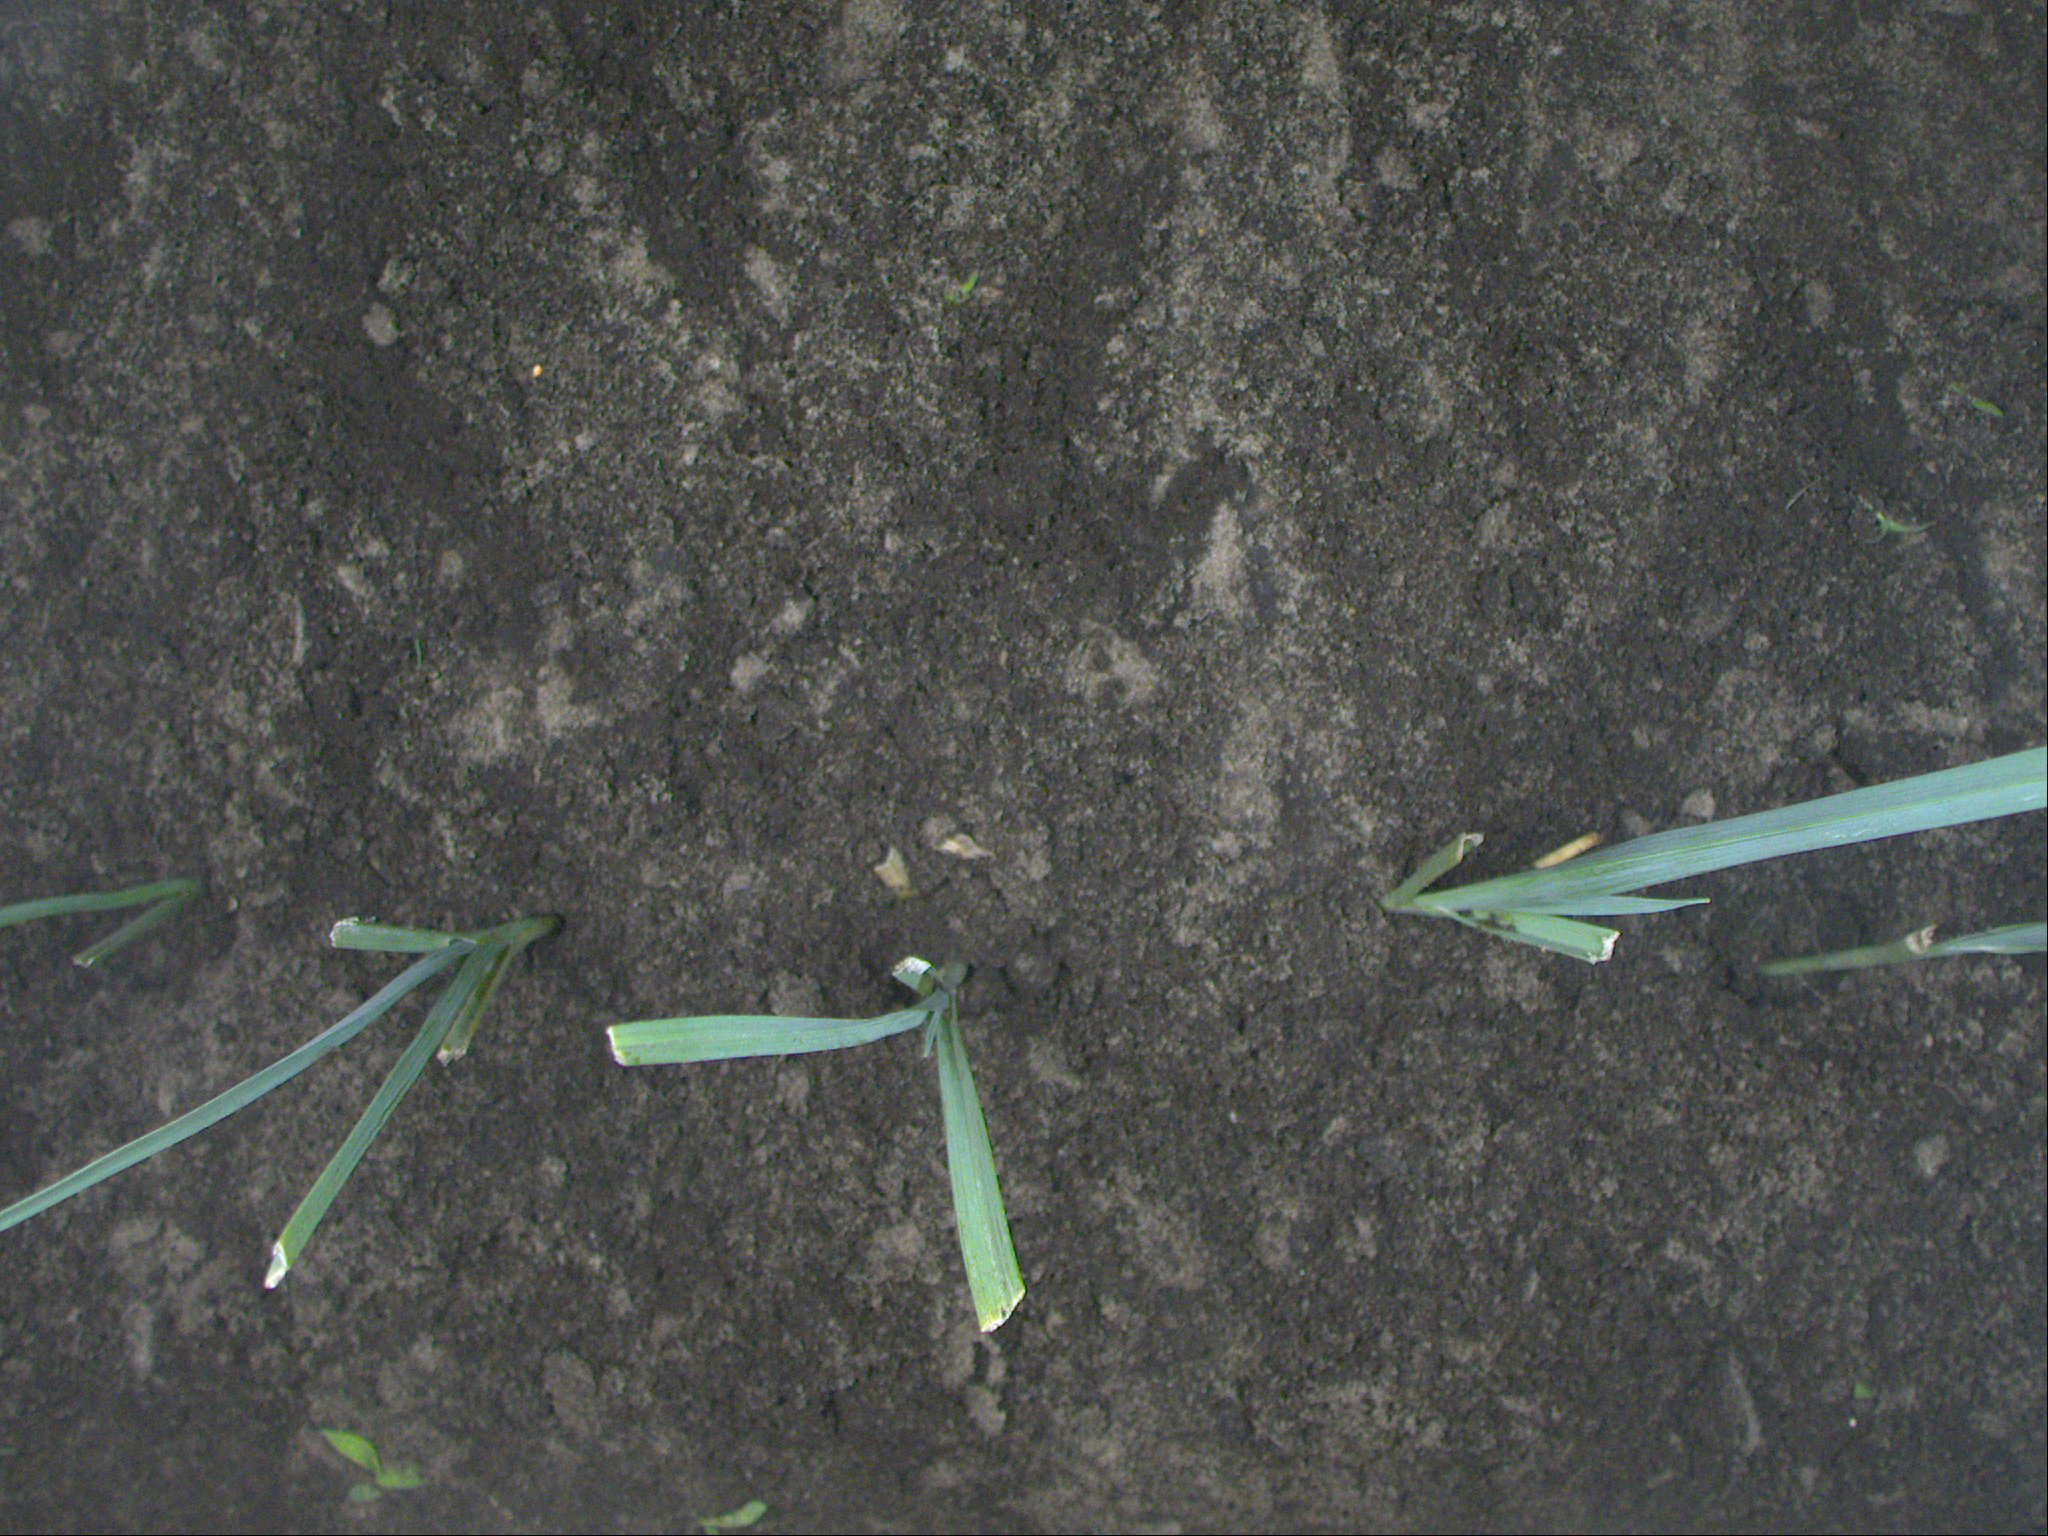
Crop: leek
Objects: leek, leek, leek, leek, leek, stem_leek, stem_leek, stem_leek, stem_leek, stem_leek